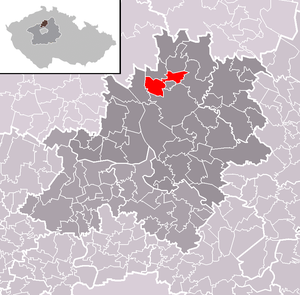
Želízy est une commune du district de Mělník, dans la région de Bohême-Centrale, en Tchéquie. Sa population s'élevait à 511 habitants en 2020.